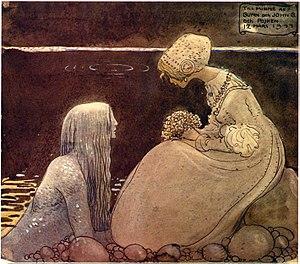
Illustration tirée du conte ""Agneta och Sjökungen"" (Agneta et Sjökungen), d´Helena Nyblom, réalisée par John Bauer pour ""Bland tomtar och troll"" (Parmi les gnomes et les trolls), édition 1910. Voir aussi Image:Sjoekungen 2 by John Bauer 1911.jpg et Image:Sjoekungens drottning by John Bauer 1911.jpg tirés de la même histoire.